John McEnroe

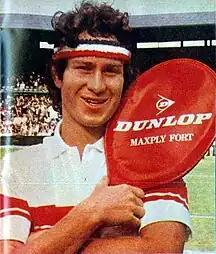
McEnroe in a Dunlop advertisement published on "El Gráfico", 1981

McEnroe remained controversial when he returned to Wimbledon in 1981. Following his first-round match against Tom Gullikson, McEnroe was fined U.S. $1,500 and came close to being ejected after he called umpire Ted James "the pits of the world" and then swore at tournament referee Fred Hoyles. He also made famous the phrase "you cannot be serious", which years later became the title of his autobiography, by shouting it after several umpires' calls during his matches. This behavior was in sharp contrast to that of his then-rival Borg, who was painted by the press as an unflappable "Ice Man". However, in matches against Borg, McEnroe notably never lost his temper.